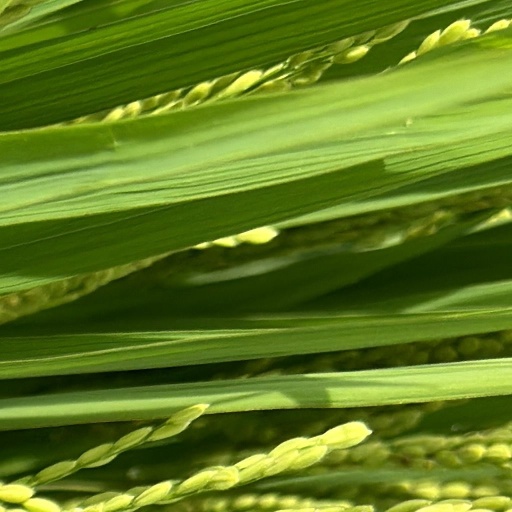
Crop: rice